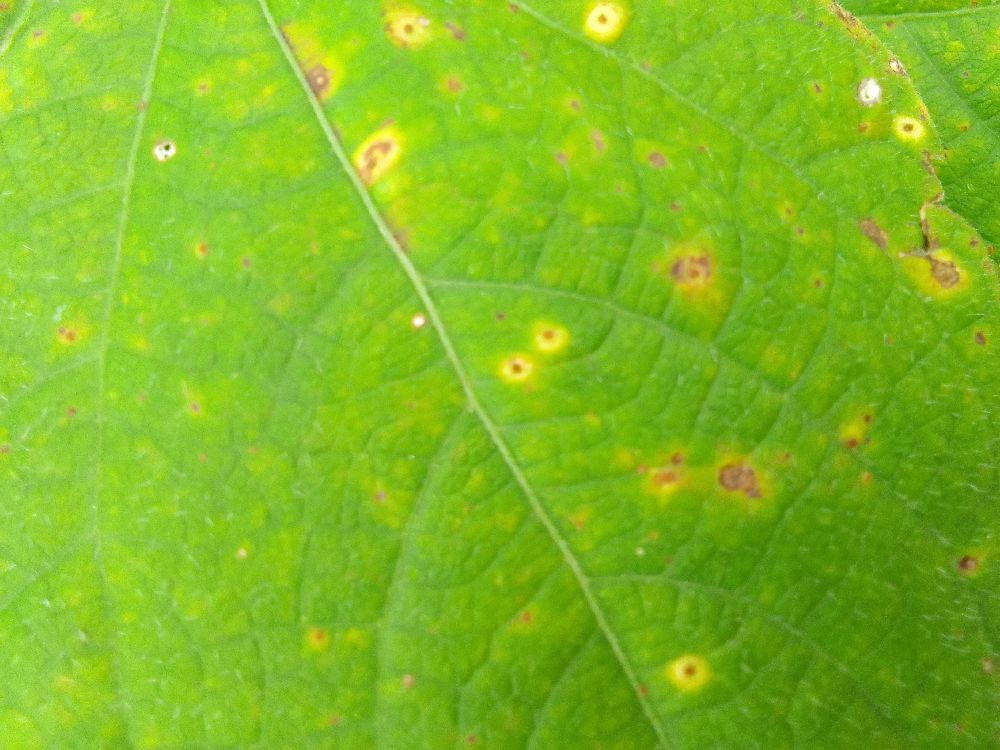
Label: rust